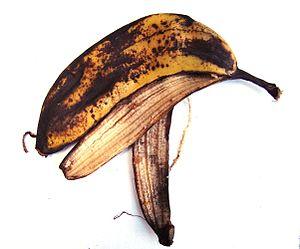
Une peau de banane.
La bananadine est une substance psychotrope de fiction, prétendument extraite des peaux de bananes.